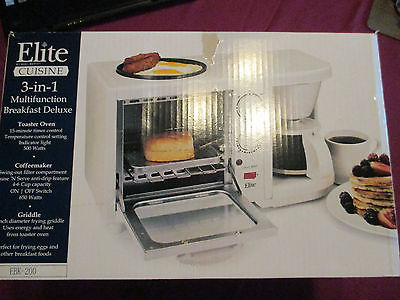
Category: toaster